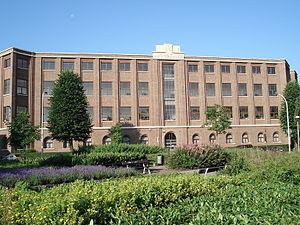
Collège Saint-François-Xavier à Borgerhout, Anvers. Façade principale. Erigé entre 1937 et 1940, arch. J. Taeymans.
Alfred Ost, né le Zwijndrecht le 14 février 1884 et mort à Anvers le 9 octobre 1945, est un peintre, dessinateur, illustrateur, lithographe et affichiste belge.